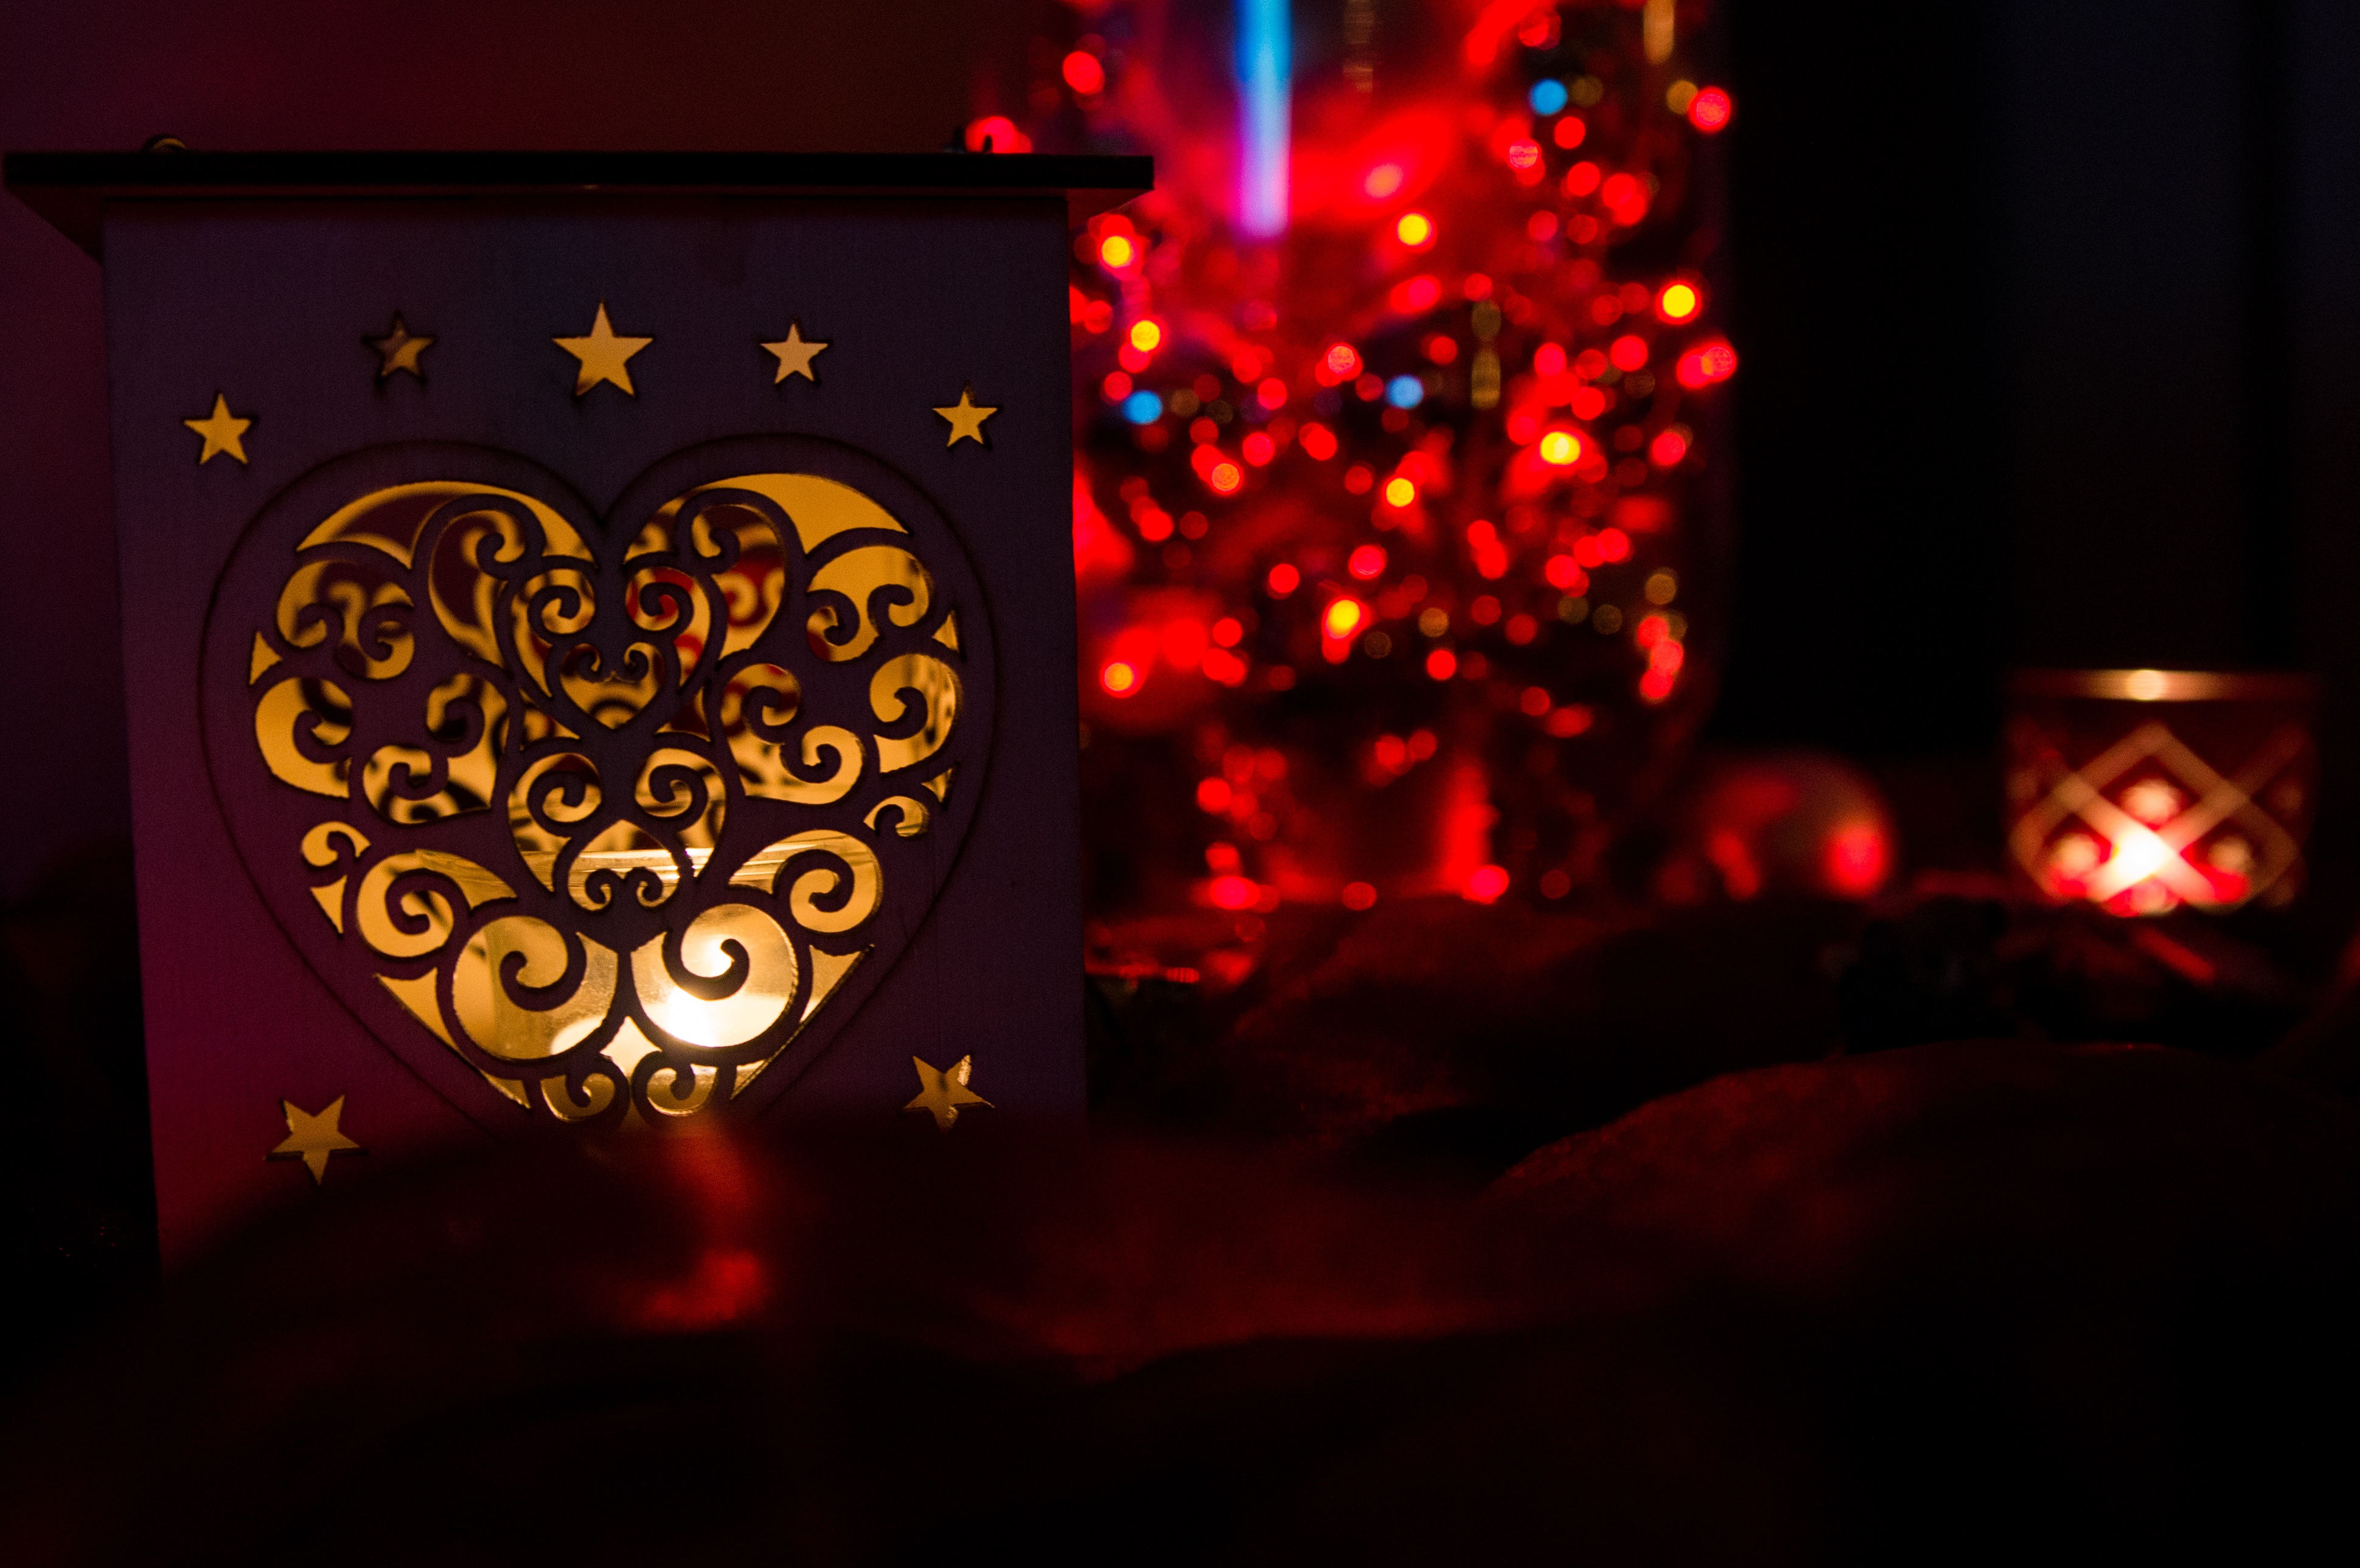
light, dark, red, holiday, romance, darkness, christmas, lighting, advent, christmas decoration, background, contemplative, candlelight, christmas motif, christmas lights